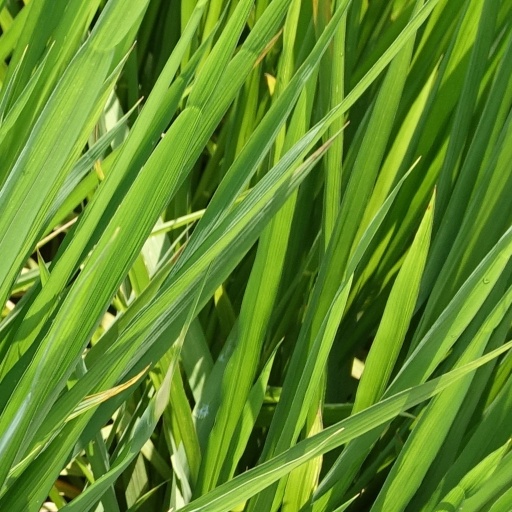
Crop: rice